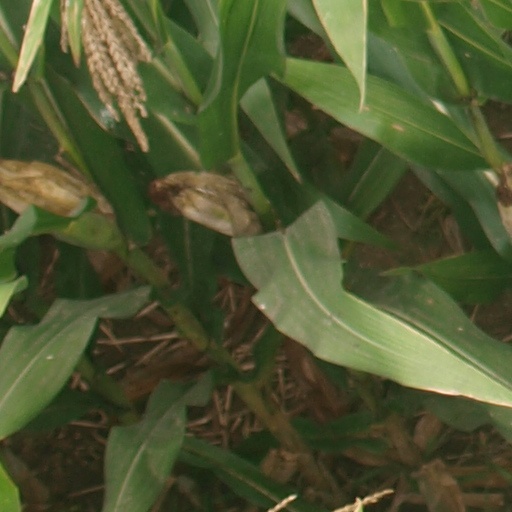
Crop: maize; corn